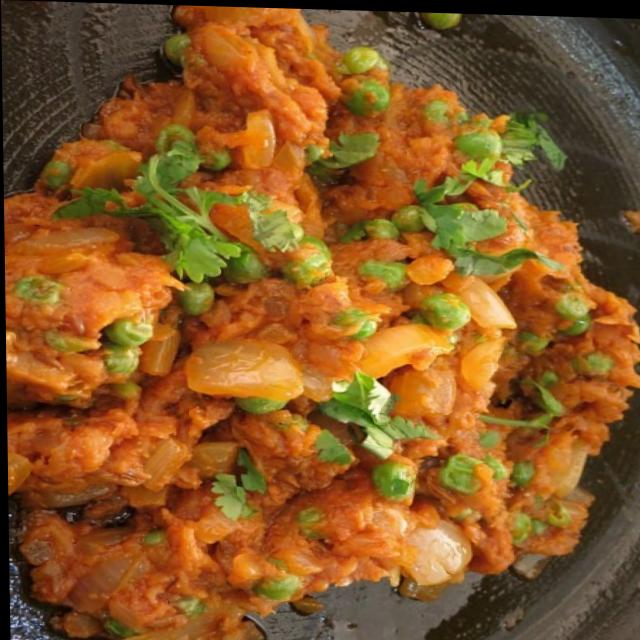
Dish: aloo_gobi